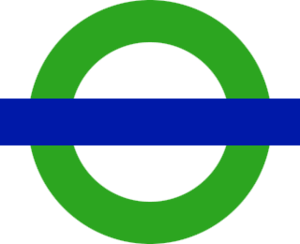
Tramlink
London Trams' logo
Tramlink er et netværk af sporvognslinjer i Sydlondon. Sporvognene kører fra Wimbledon i vest, til Beckenham Junction, Elmers End og Addington i øst. Netværkets hovedtyngde ligger i byen Croydon, og var tidligere kendt som Croydon Tramlink.